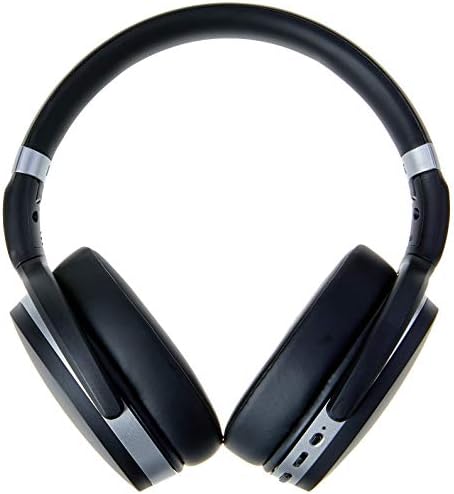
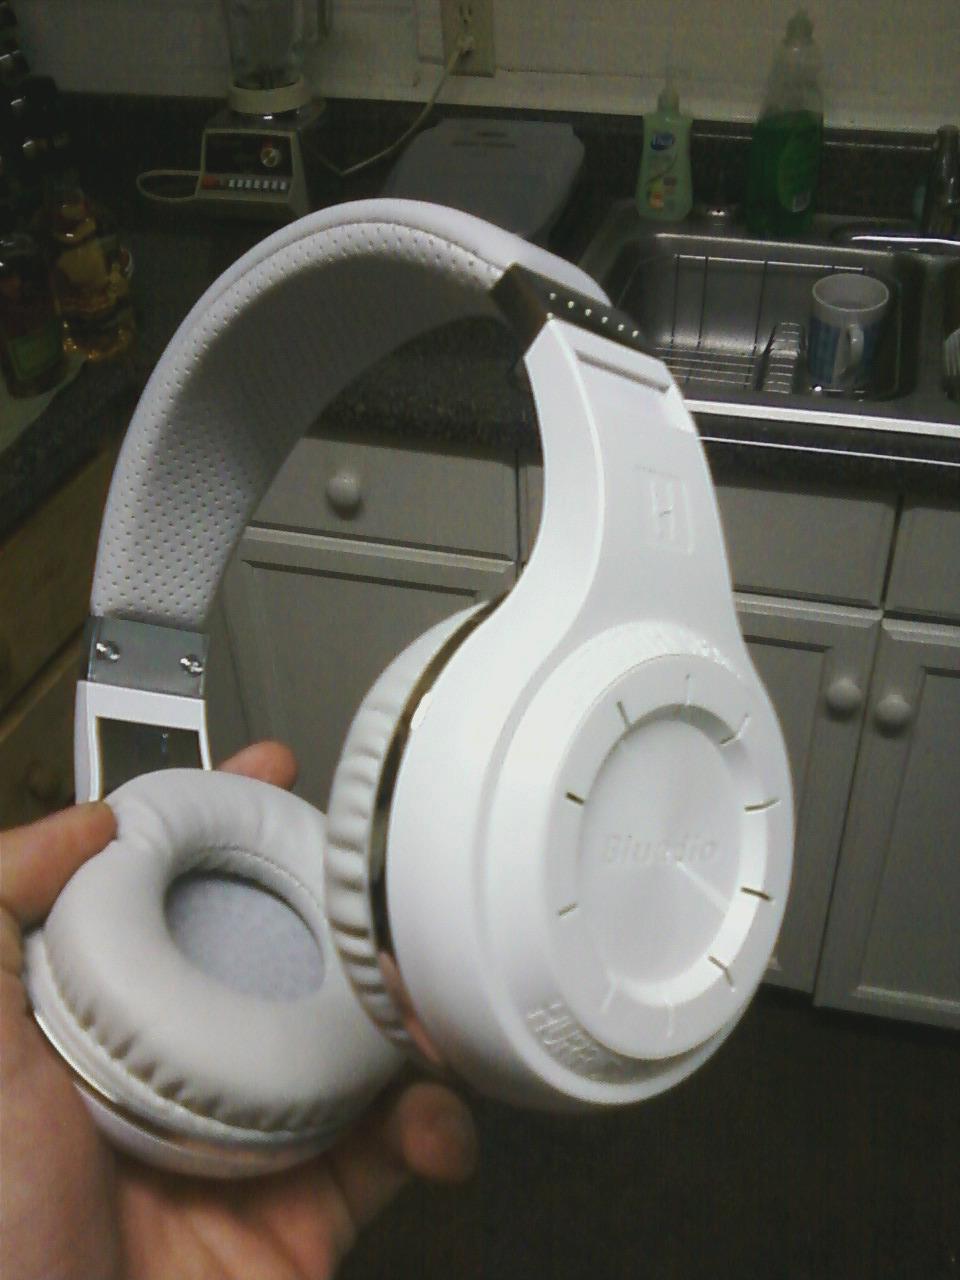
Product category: headphones
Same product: no